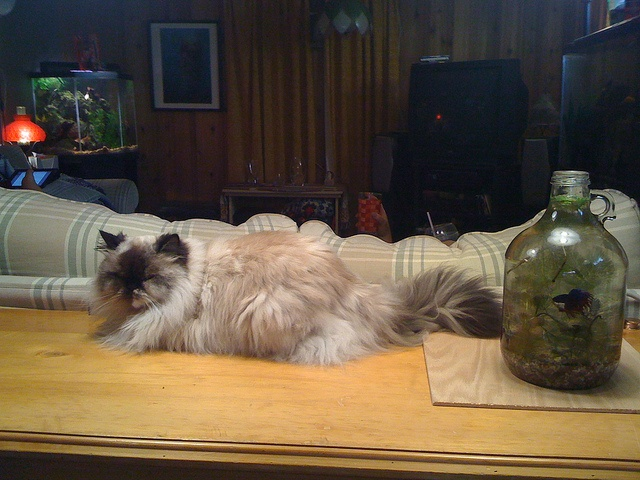
A cat laying on a table next to bottle with a fish in it.
A cat lying on a sofa table in a living room
A very cute cat laying on a long table.
A cat is laying on a wooden table.
A cat laying on a table in a room.